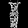
Label: Dress